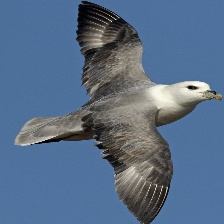
Species: NORTHERN FULMAR
Scientific name: FULMARUS GLACIALIS